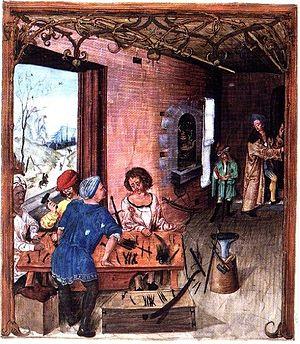
Le Codex de Balthasar Behem est un recueil de manuscrit réalisé par Balthasar Behem lui-même en 1505.